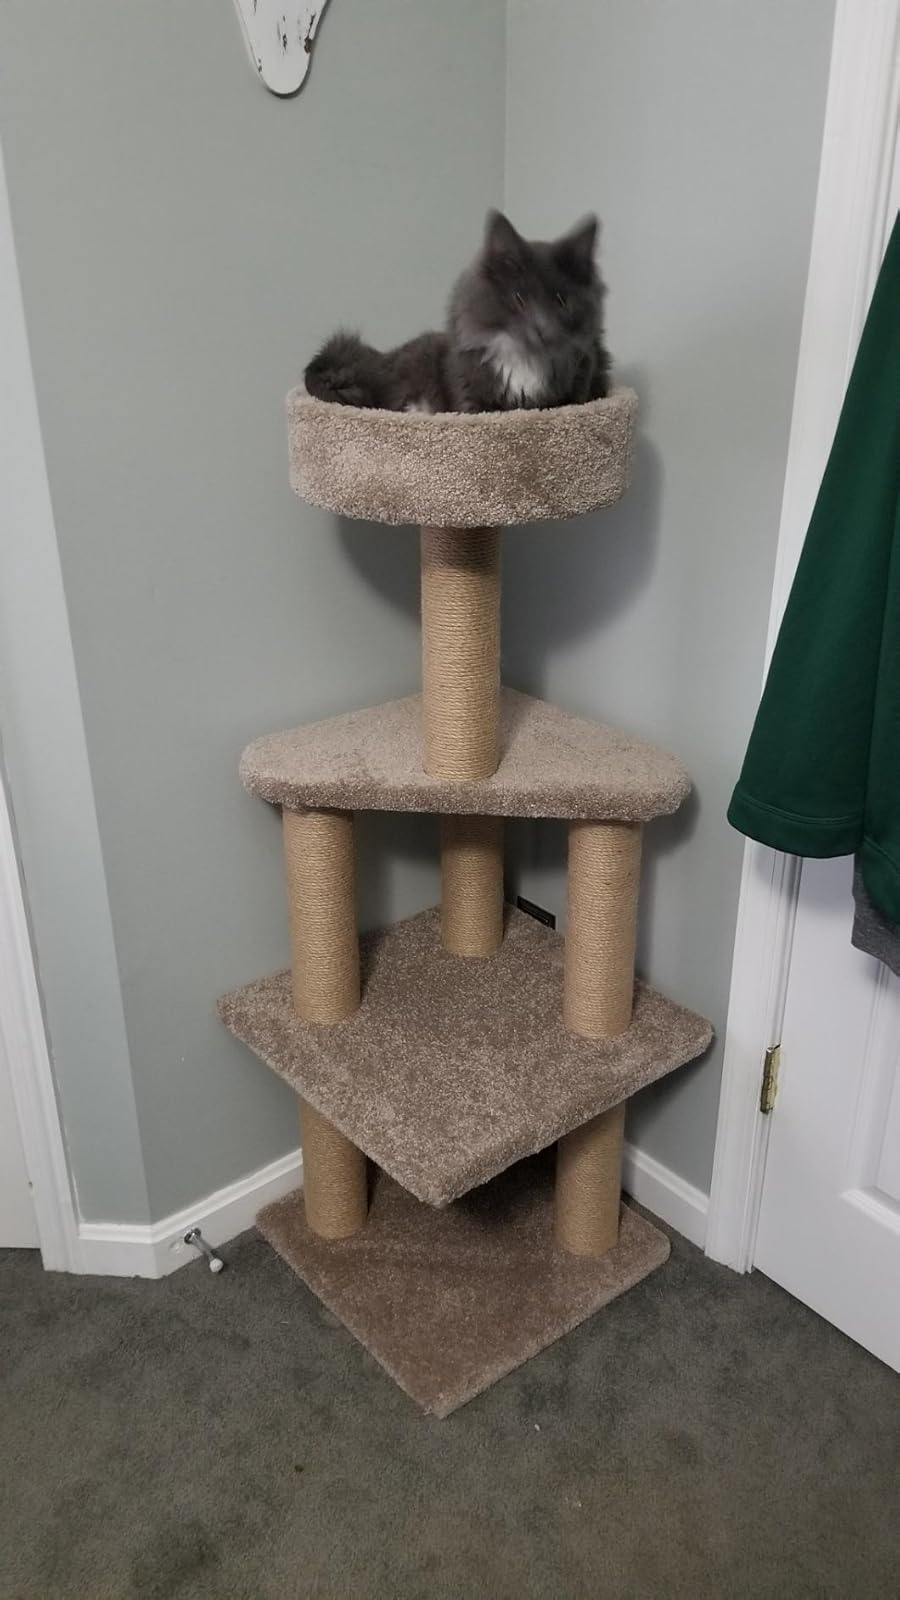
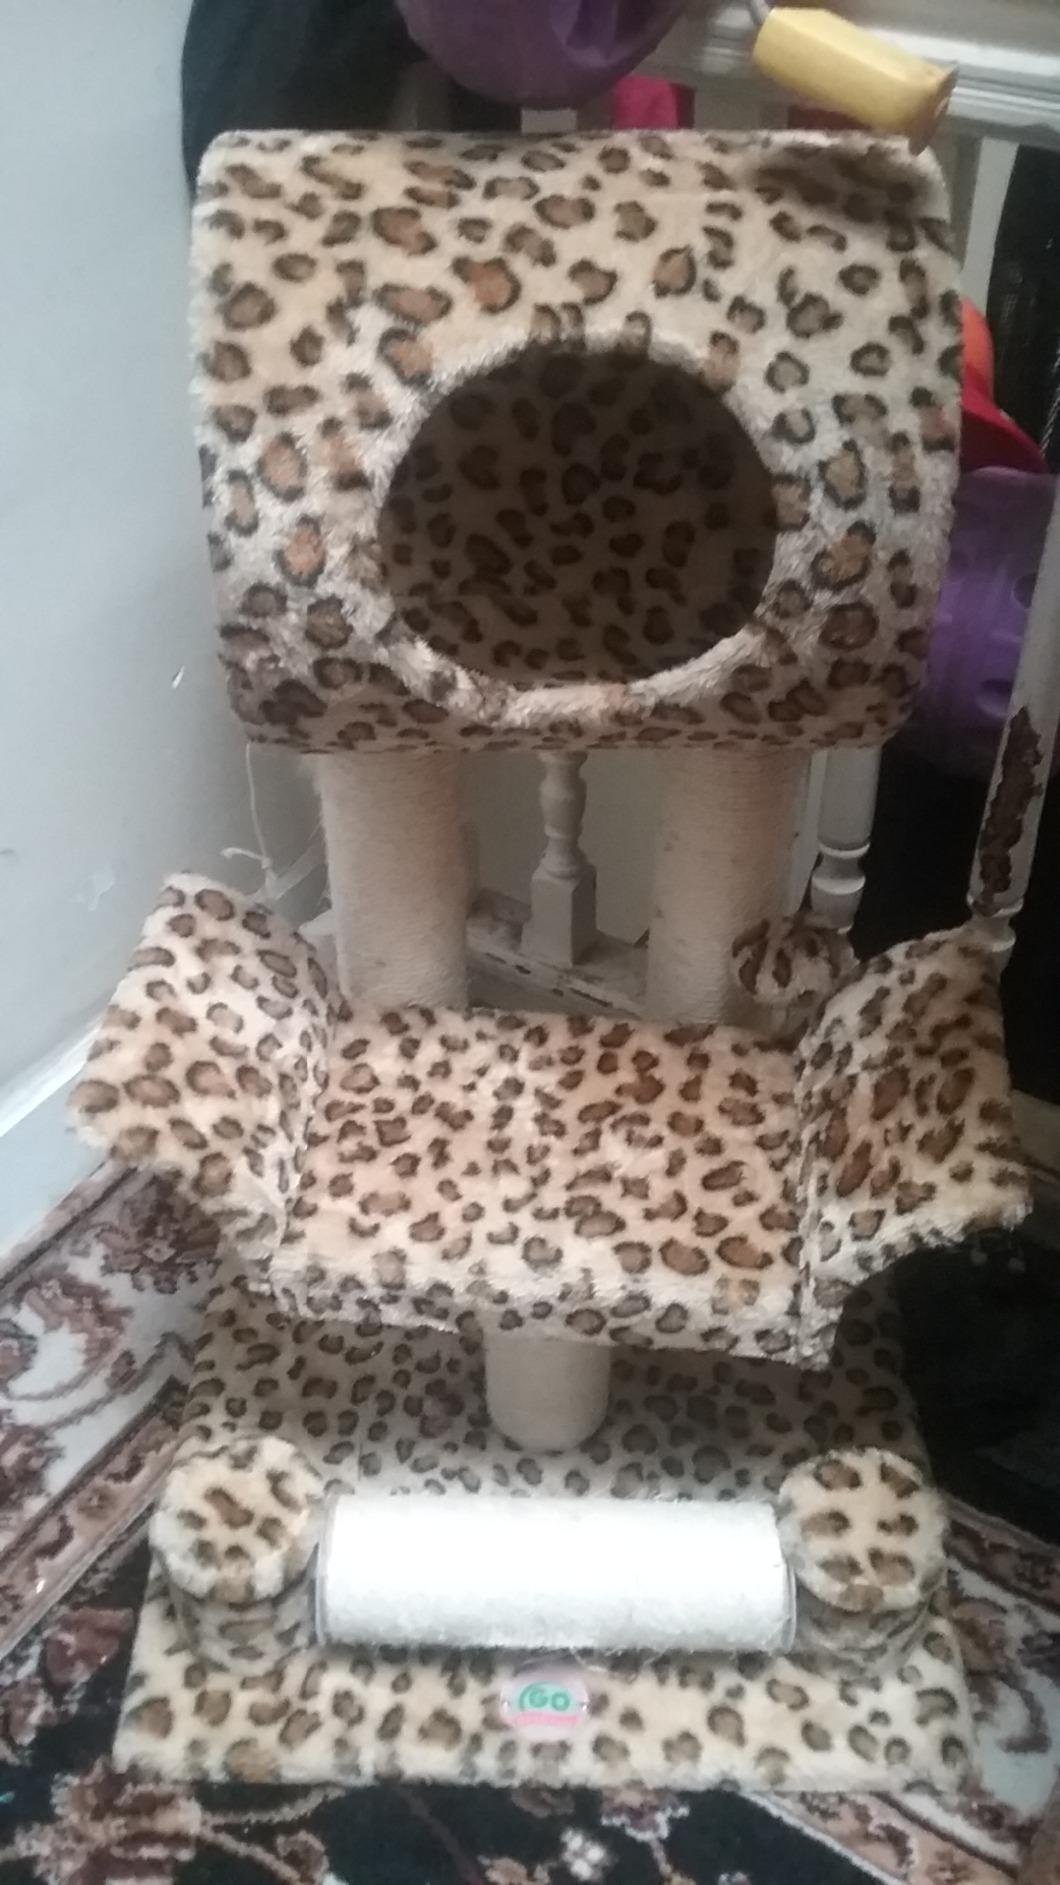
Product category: items_cat tree
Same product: no